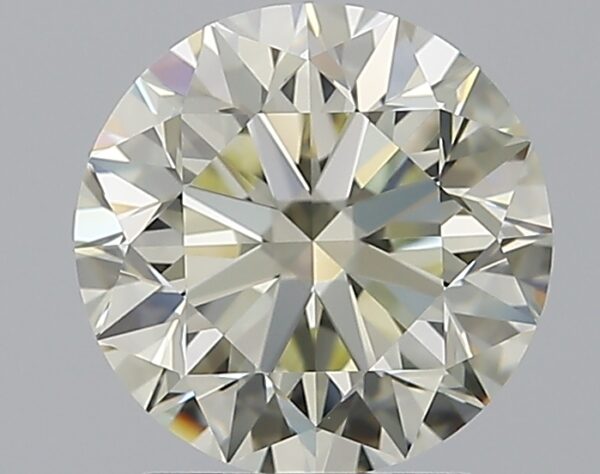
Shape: round
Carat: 2.01
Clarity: IF
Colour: O-P
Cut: VG
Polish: EX
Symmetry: EX
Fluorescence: N
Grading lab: GIA
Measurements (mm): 7.84 x 7.89 x 5.05